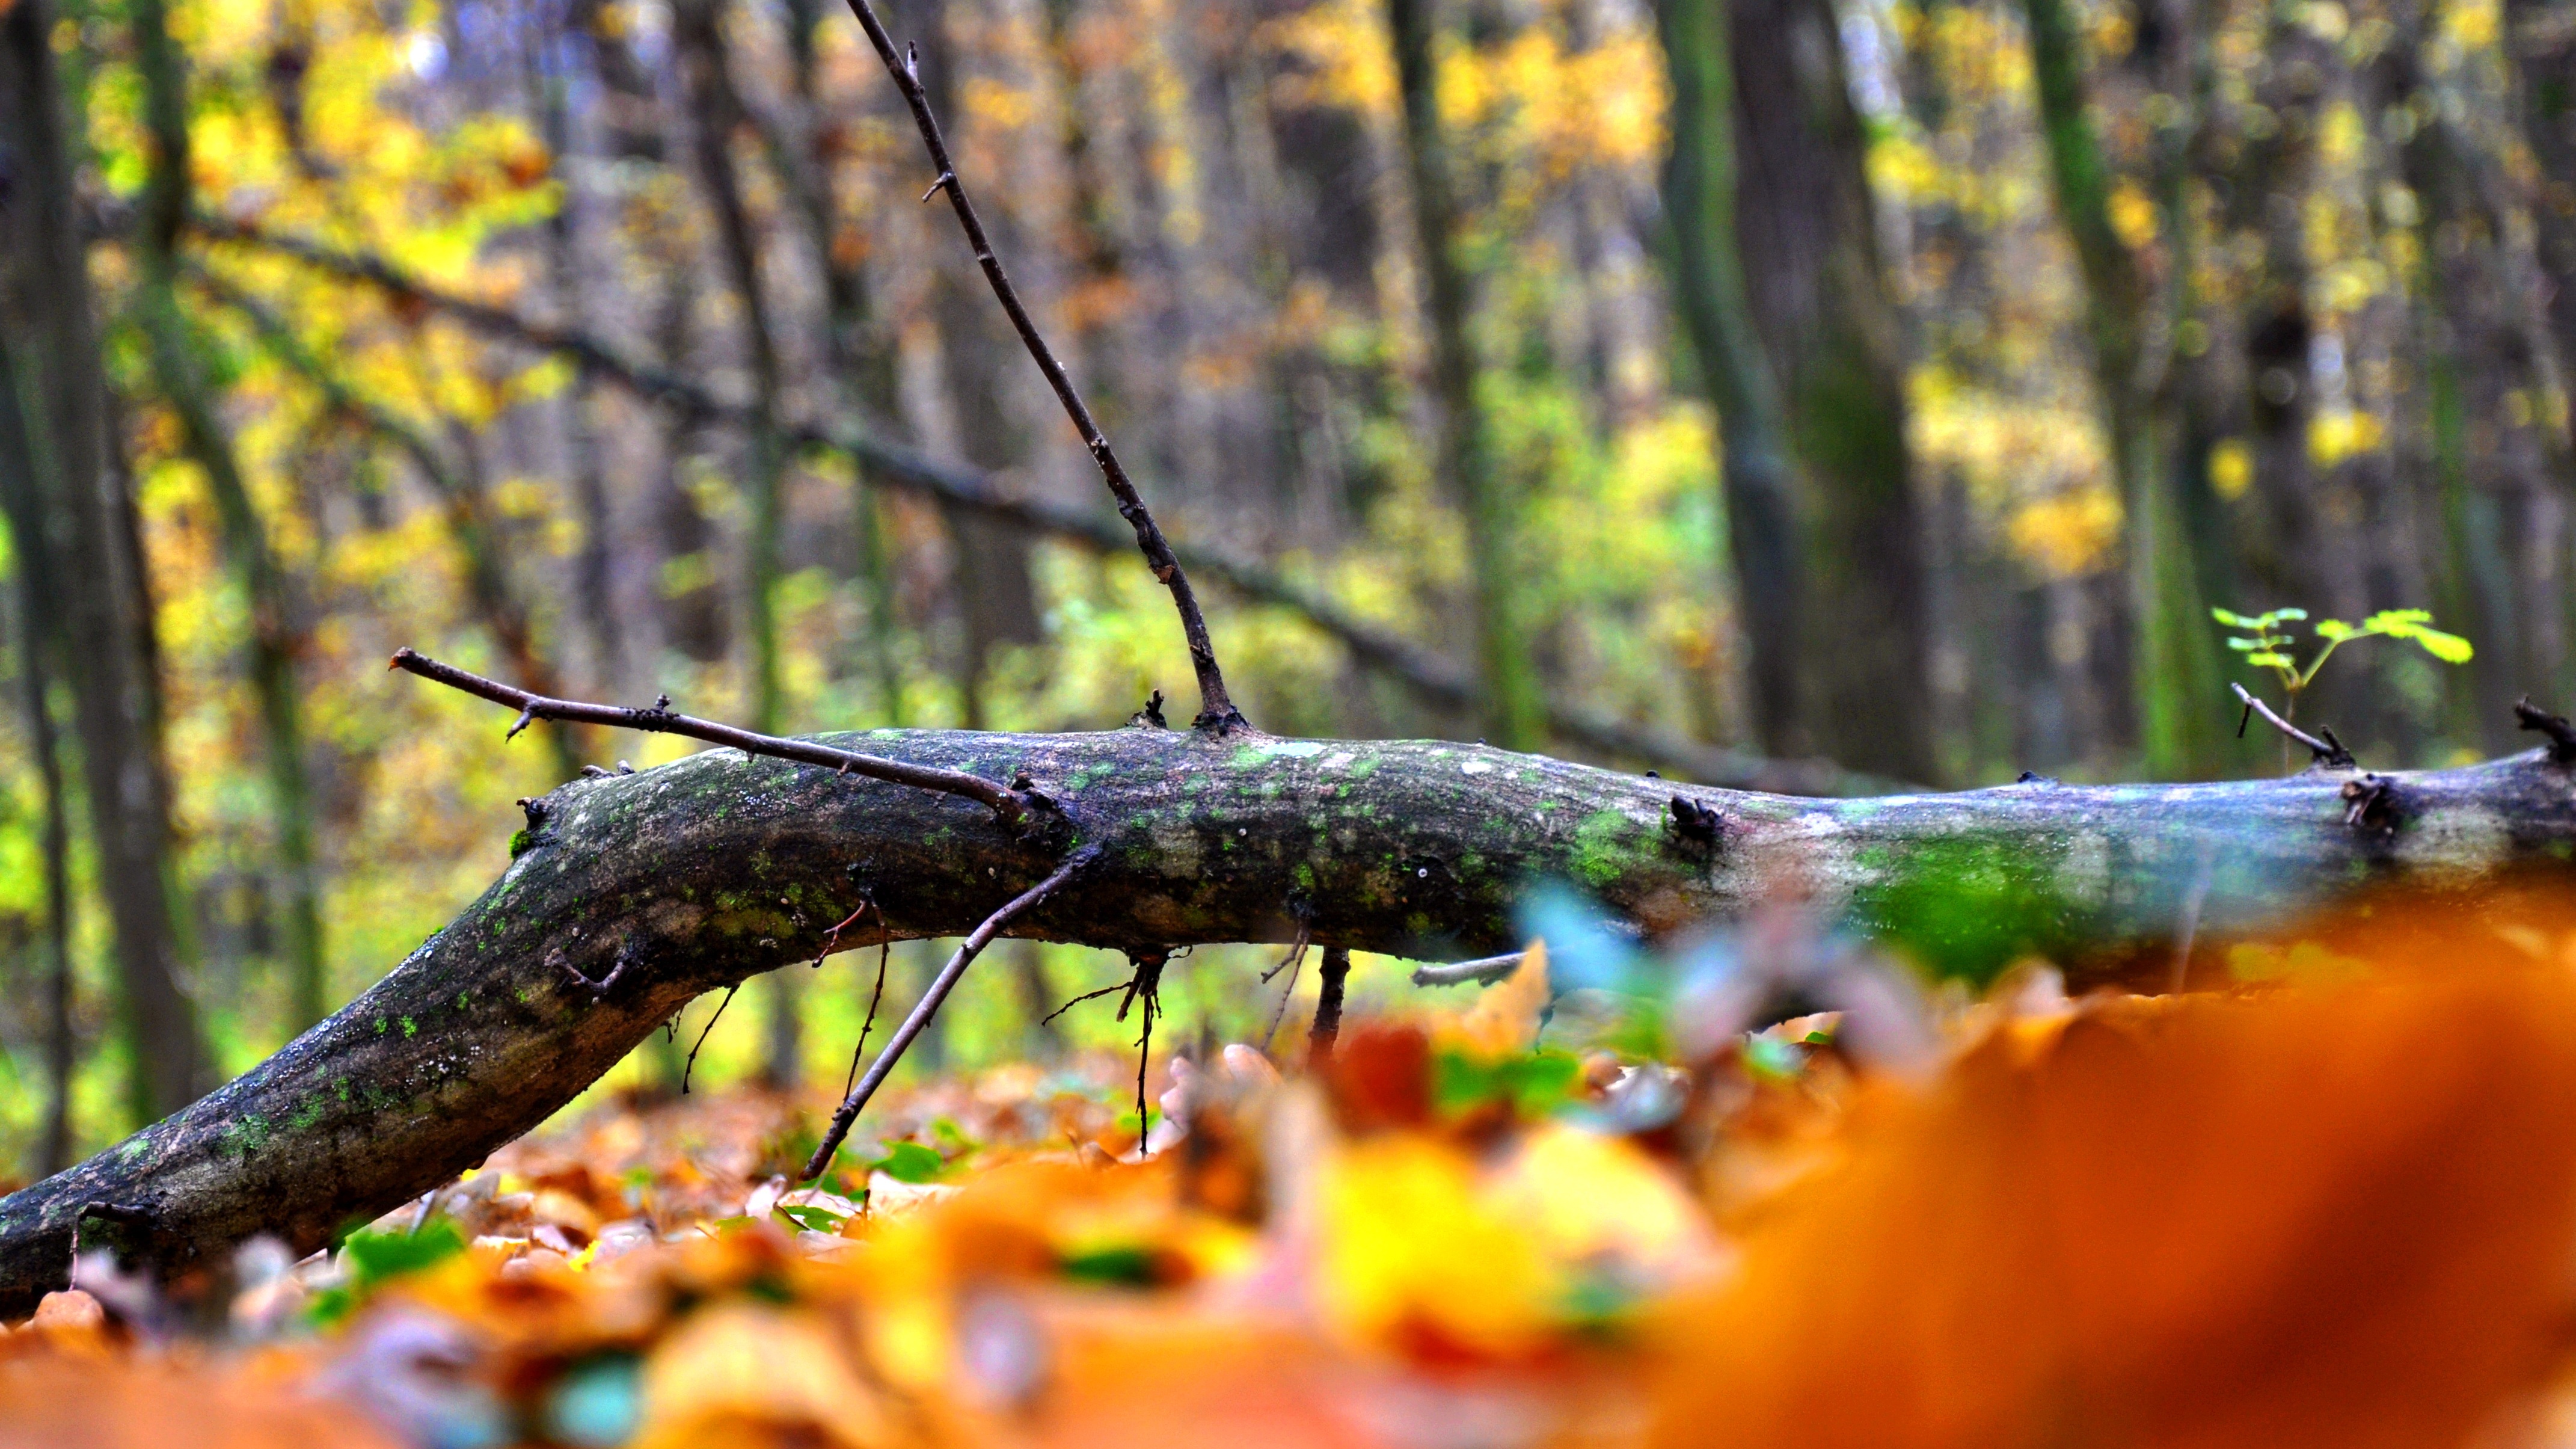
tree, nature, forest, branch, light, plant, leaf, flower, wildlife, mud, autumn, flora, fauna, habitat, macro photography, natural environment, salamandridae